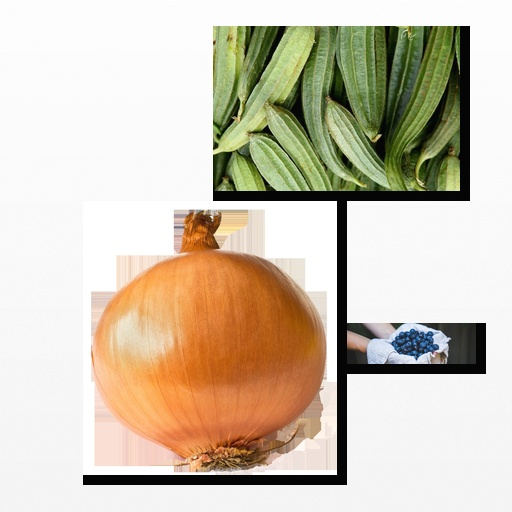
Food items: blueberry, onion, ridge_gourd